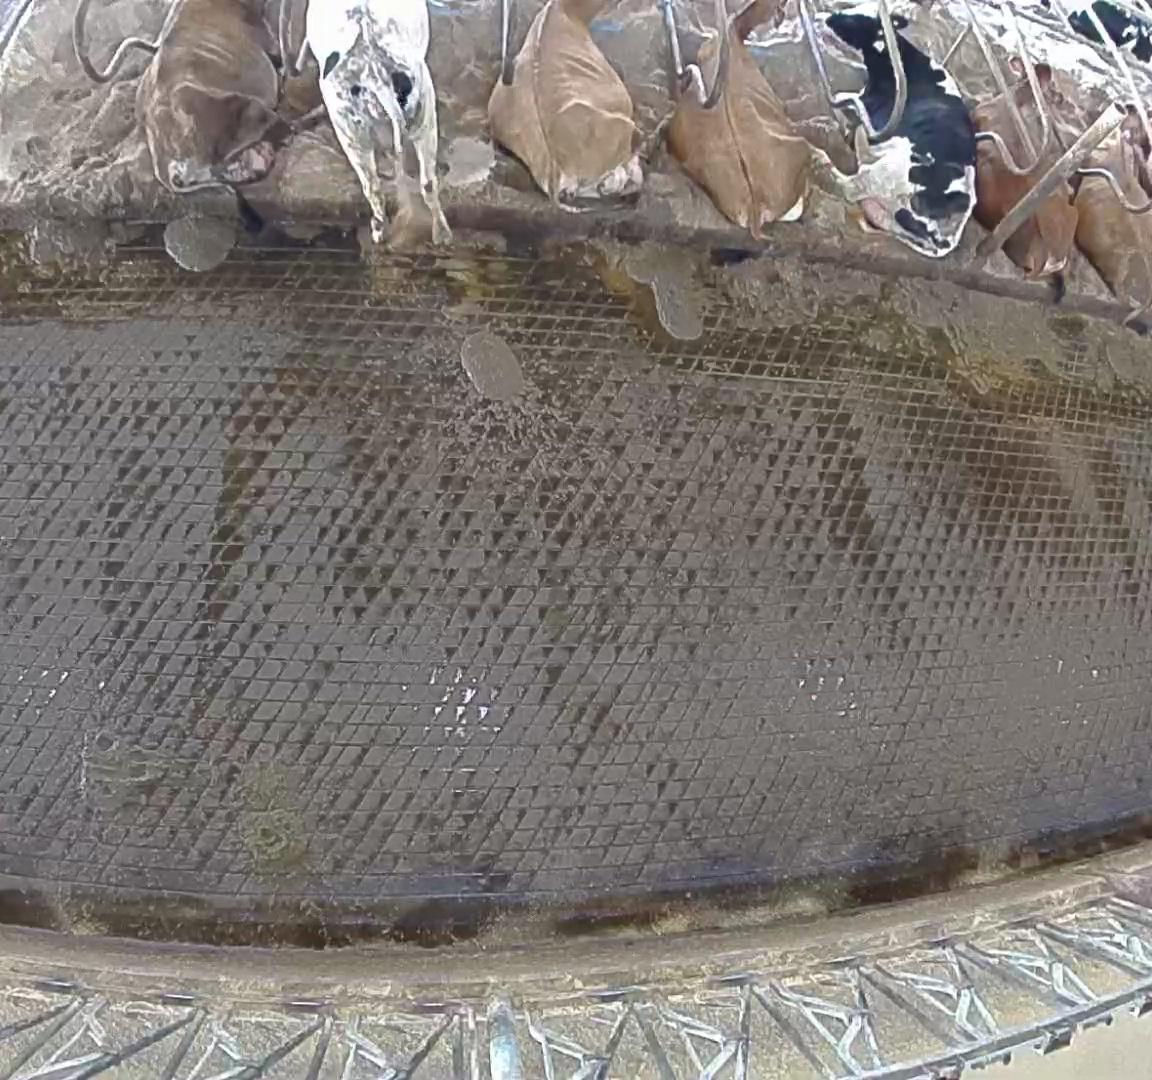
Number of cows: 8